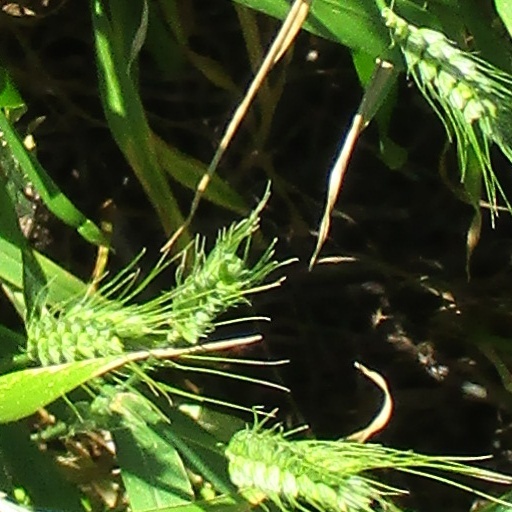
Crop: wheat